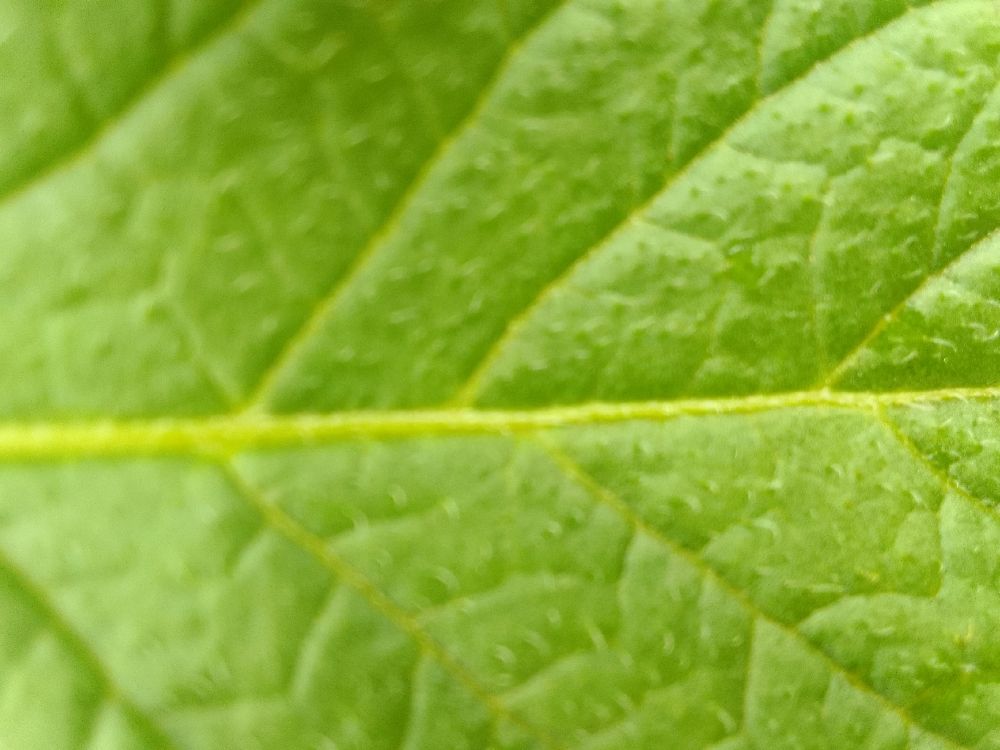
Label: Healthy